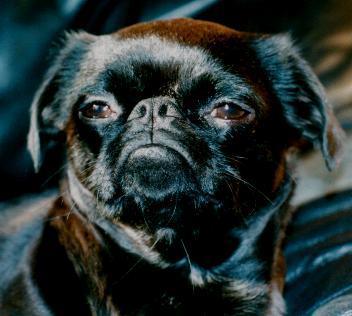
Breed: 209-n000042-Brabancon_griffo